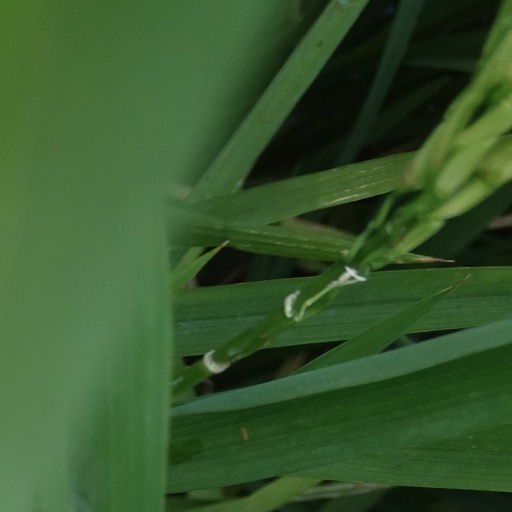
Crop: rice